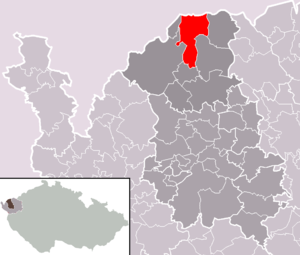
Stříbrná est une commune du district de Sokolov, dans la région de Karlovy Vary, en Tchéquie. Sa population s'élevait à 451 habitants en 2018.